N12 Southern Bypass (Johannesburg)

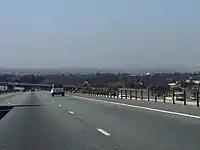
The N12 freeway eastbound near Alberton

The N12 Southern Bypass, which cuts a concrete swath through the rocky hills of southern Johannesburg, is apparently very reminiscent of the freeways of Los Angeles, and together with Johannesburg's sunshine, renders a real Southern California feel to that part of the city.